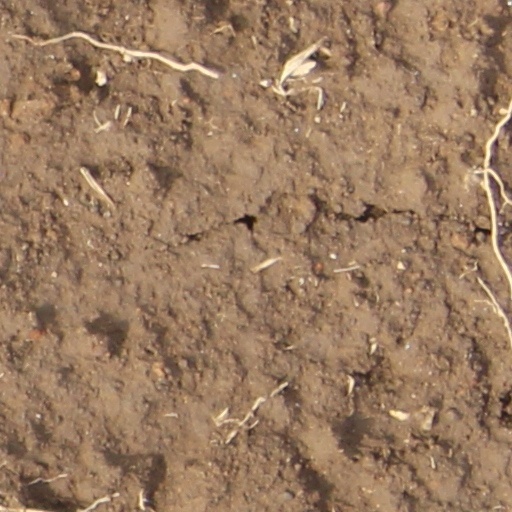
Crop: wheat